Karrenmuseum

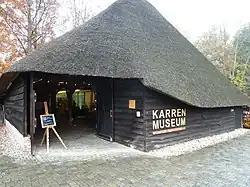
Entrance of the museum

The Karrenmuseum is an historical museum about carts, wagons, carriages and the making thereof, located in Essen, Belgium.